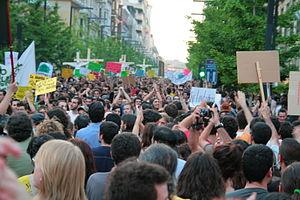
Le mouvement des Indignés ou Mouvement 15-M est un mouvement de manifestations, non violent né sur la Puerta del Sol, en Espagne, à Madrid le 15 mai 2011, rassemblant des centaines de milliers de manifestants dans une centaine de villes, se prolongeant par divers modes d’action. A suivi une série de manifestations pacifiques, rassemblant jusqu'à plusieurs dizaines de milliers de personnes, organisées sur les réseaux sociaux et des sites web dont ¡Democracia Real Ya!, auxquels se sont joints de 200 à 500 organismes soutenants, parmi lesquels les collectifs ATTAC, Anonymous, NoLesVotes et Juventud Sin Futuro.